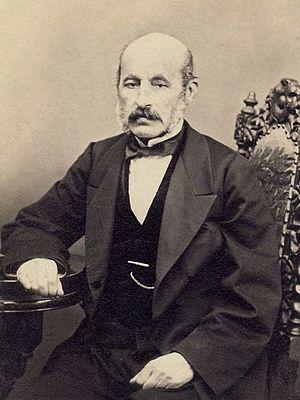
Petrache Poenaru, né le 10 janvier 1799 à Bănești, Valachie et décédé le 2 octobre 1875 à Bucarest, est un pédagogue, inventeur, ingénieur et mathématicien roumain. Il est l'inventeur du stylo-plume en 1827.